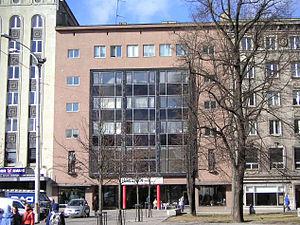
Edgar Johan Kuusik est un architecte estonien.
Anton Lembit Soans est un architecte estonien.